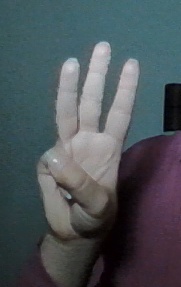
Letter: thaa